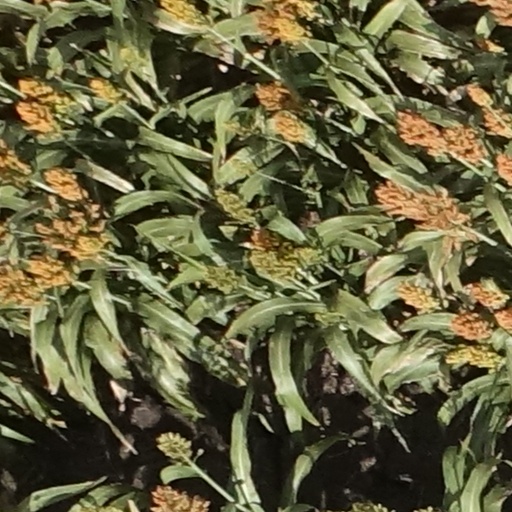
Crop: sorghum